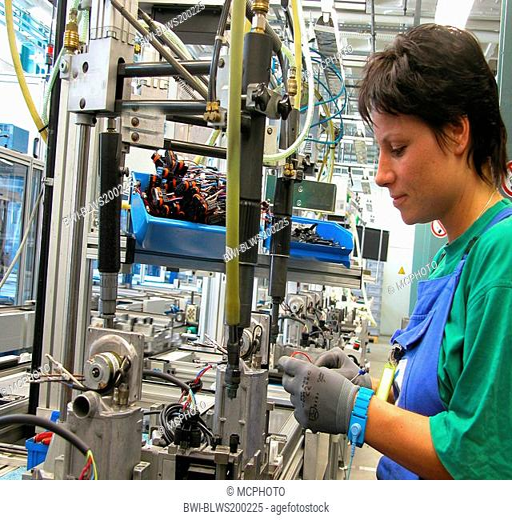
female worker in the industry at the assembly line